Jaime Sánchez (actor)

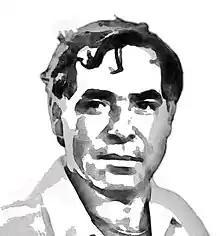

Jaime Luis Sánchez Rodríguez (born December 19, 1938) is a Puerto Rican actor of stage, film and television, active since the 1950s.